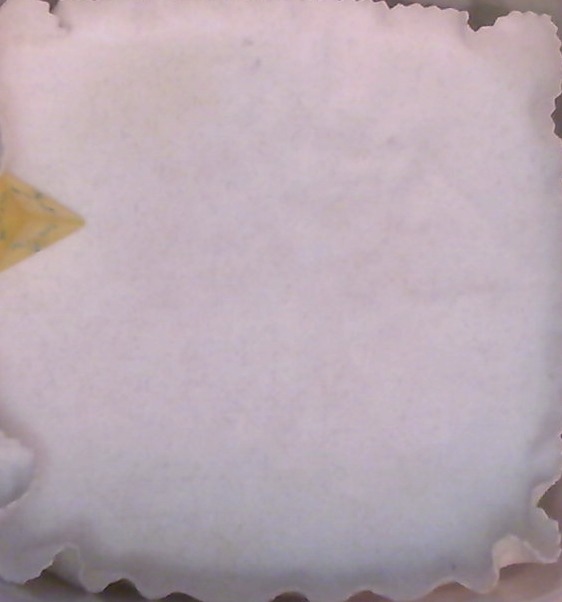
Dice in frame:
type: d4
value: 1
Label source: human
Face values trusted: no